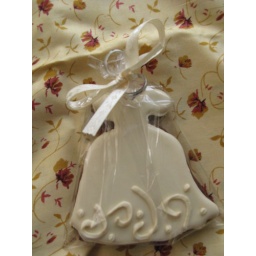
this was inspired by the party cake book and members from this community. Thanks